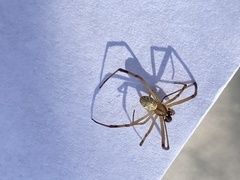
Species: Lactrodectus_hesperus